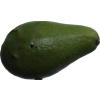
Label: green_avocado